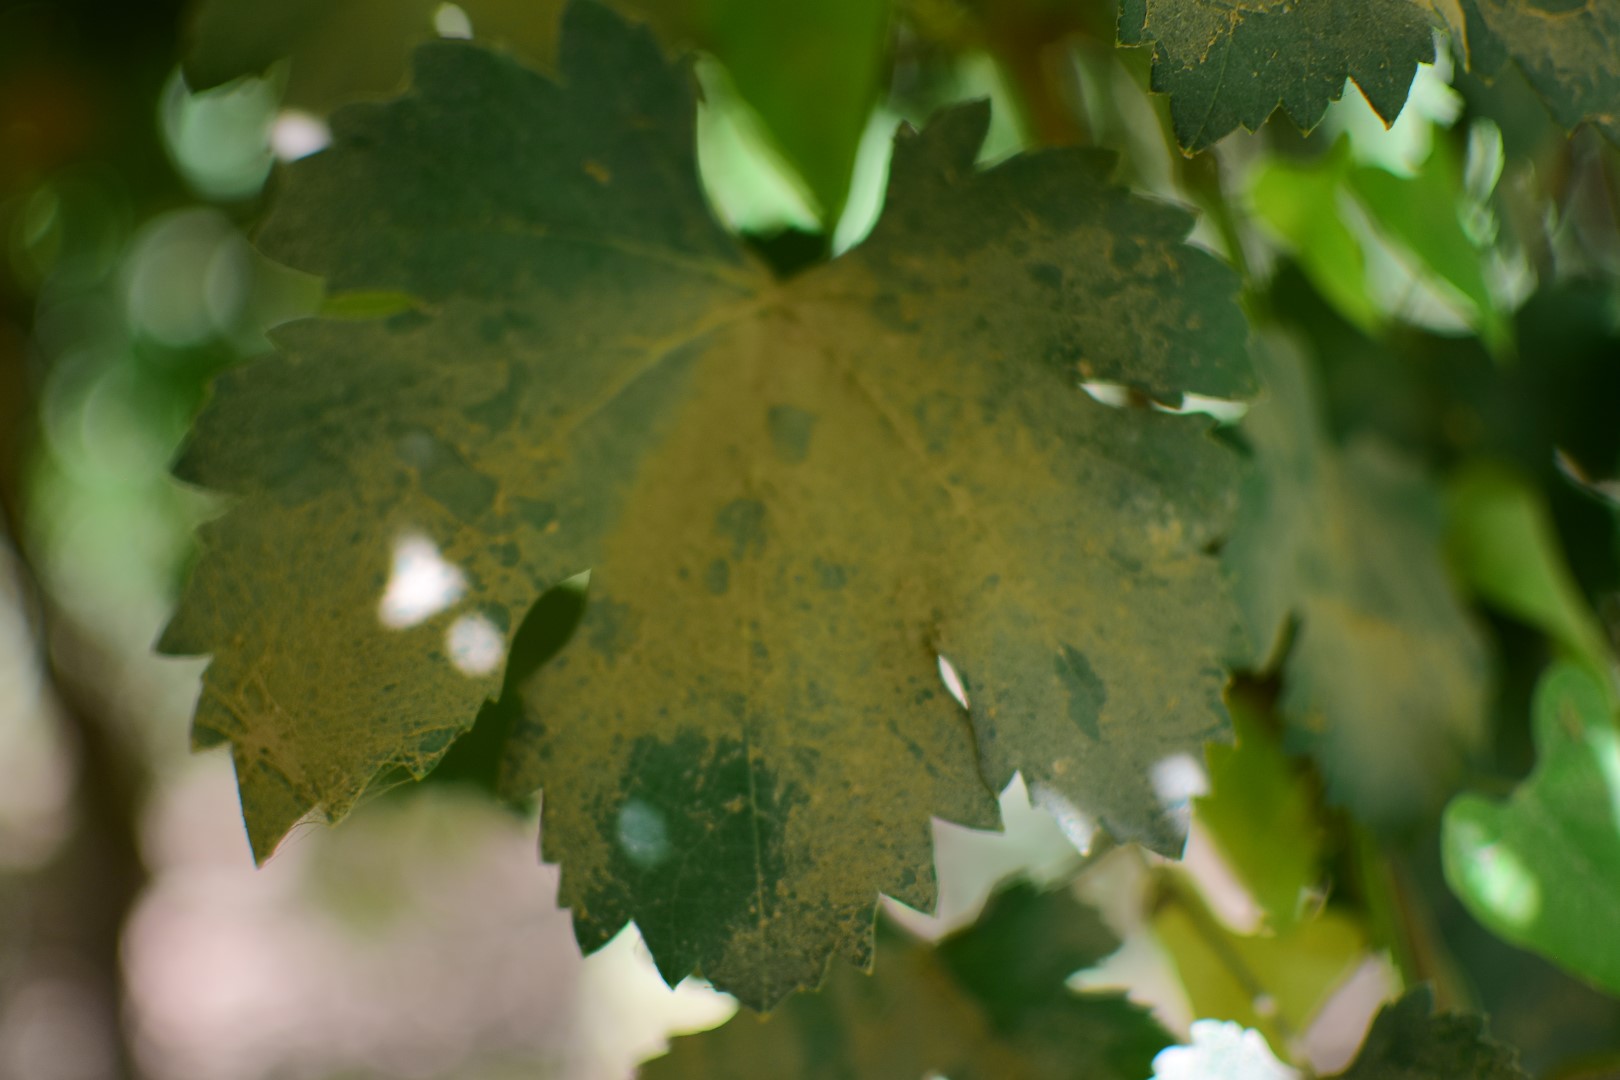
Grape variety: Halawani